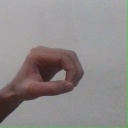
अक्षर: औ